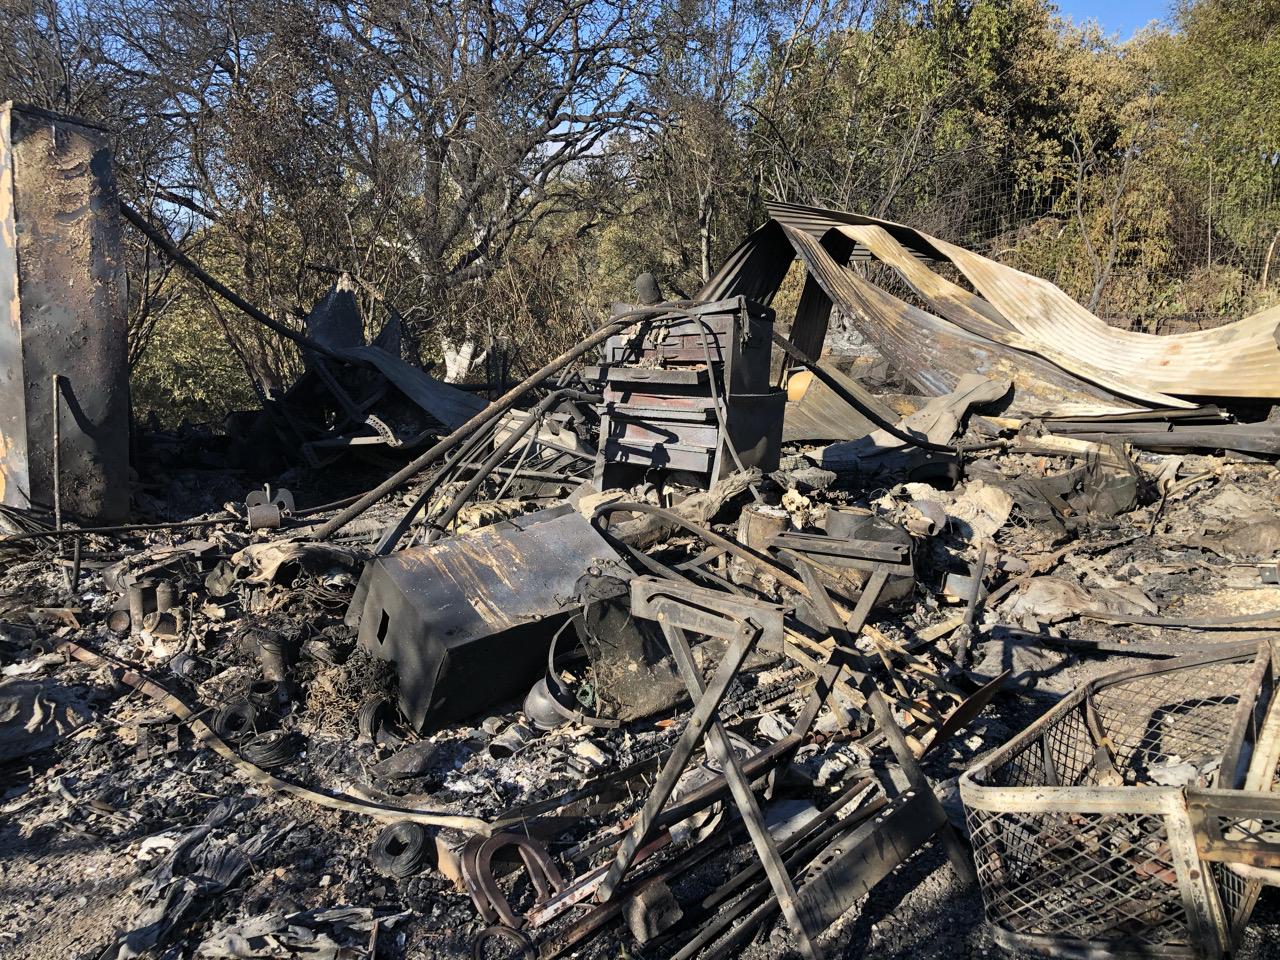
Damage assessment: destroyed